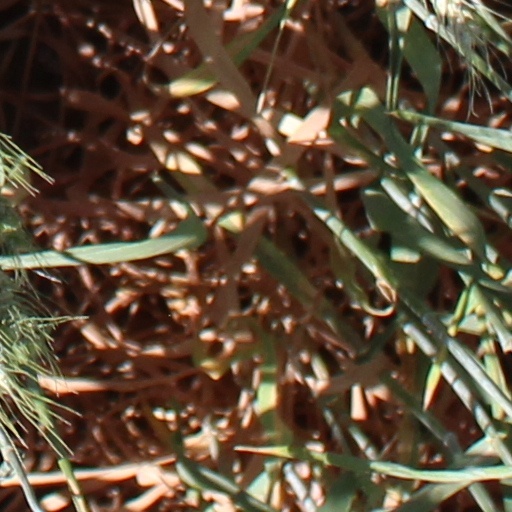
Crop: wheat